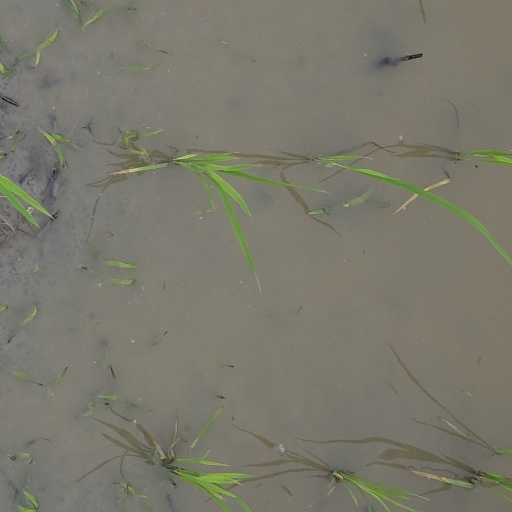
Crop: rice